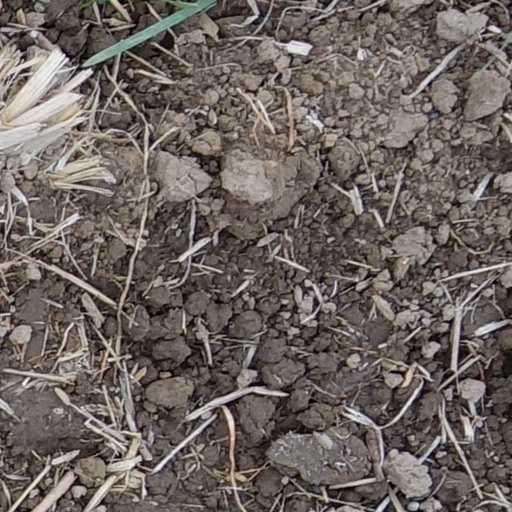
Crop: wheat